Will Tukuafu

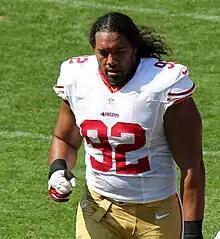
Tukuafu with the San Francisco 49ers

William T. Tukuafu (born January 3, 1984) is an American football coach and former fullback. He was signed by the Seattle Seahawks as an undrafted free agent originally in 2010. He also played for the San Francisco 49ers.